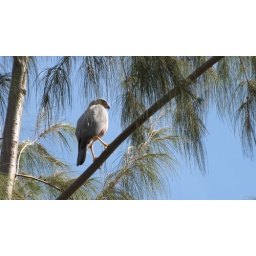
perched on the branch of a nokonoko tree looking at us pottering around amongst the rock outcrops at Tabia